Institute for Development and Research in Banking Technology

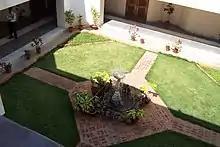
Courtyard at the IDRBT villa in Hyderabad

The Institute has the following six research centers for focused research and development directly relevant to the Indian Banking and Financial Sector.